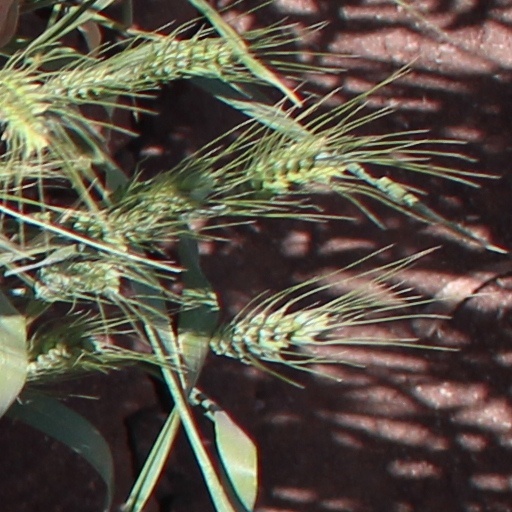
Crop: wheat